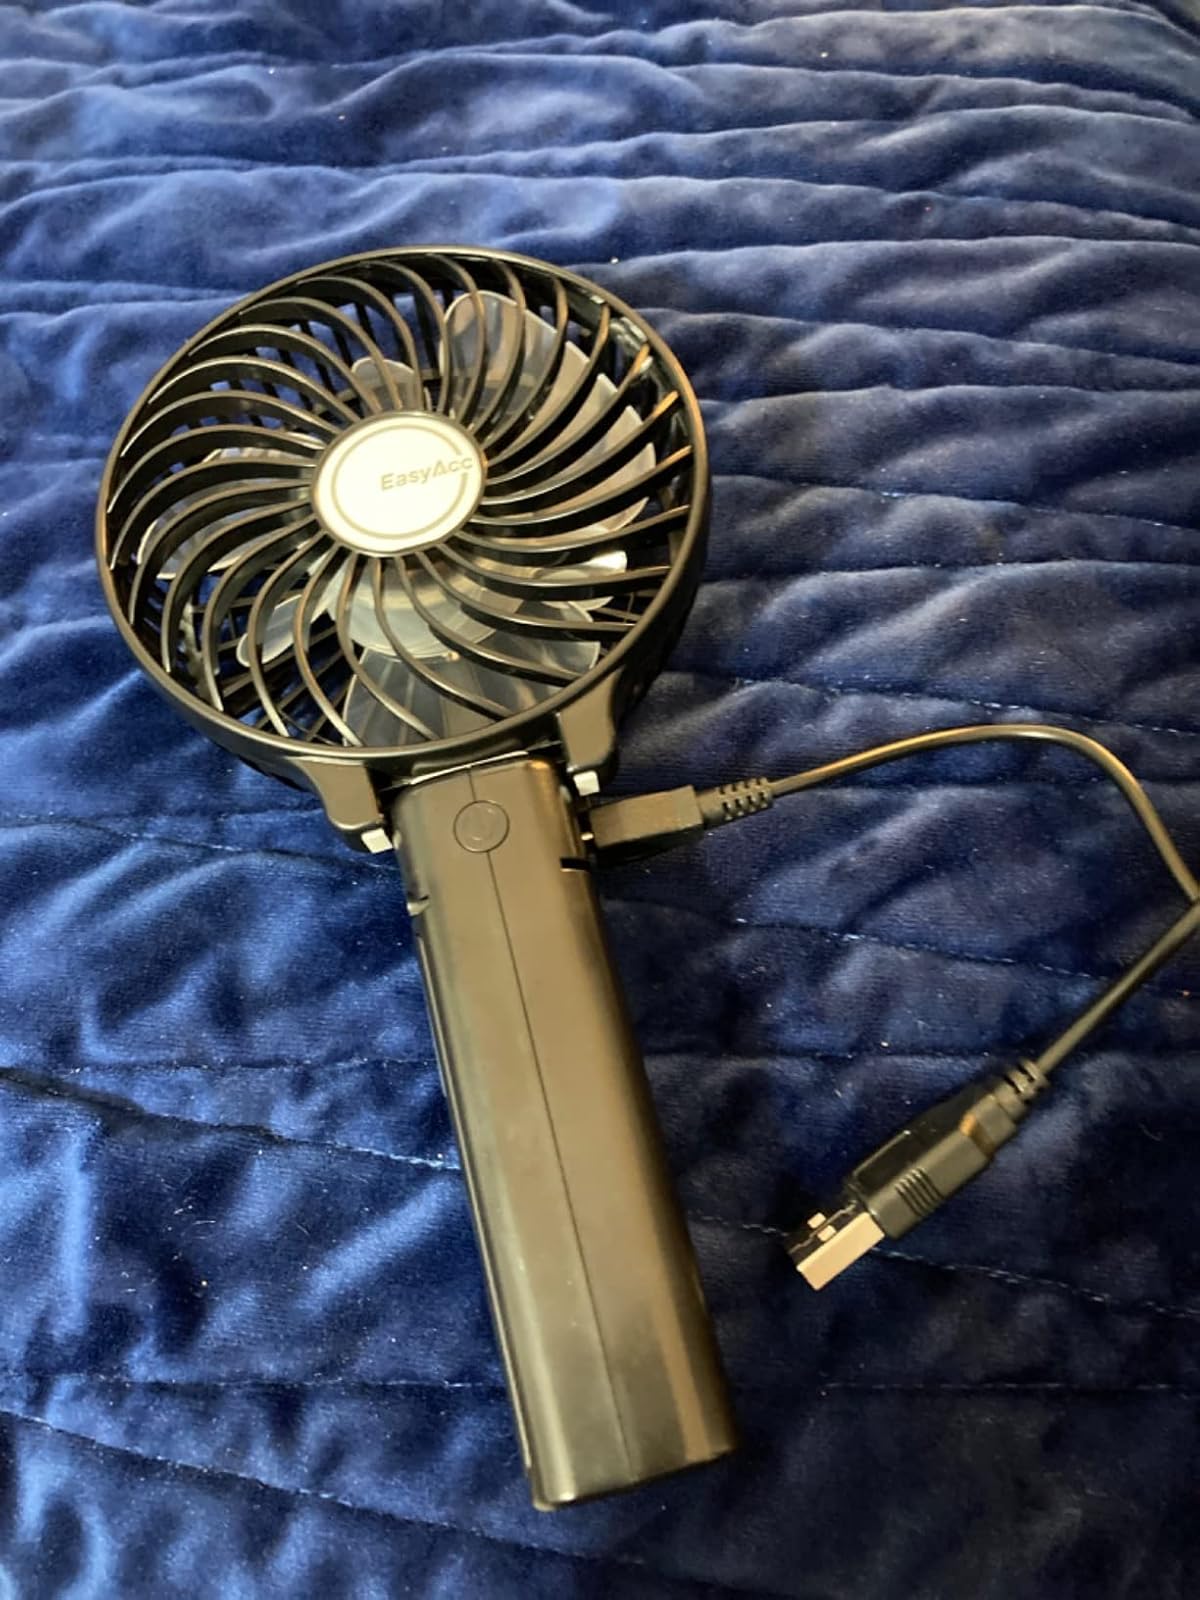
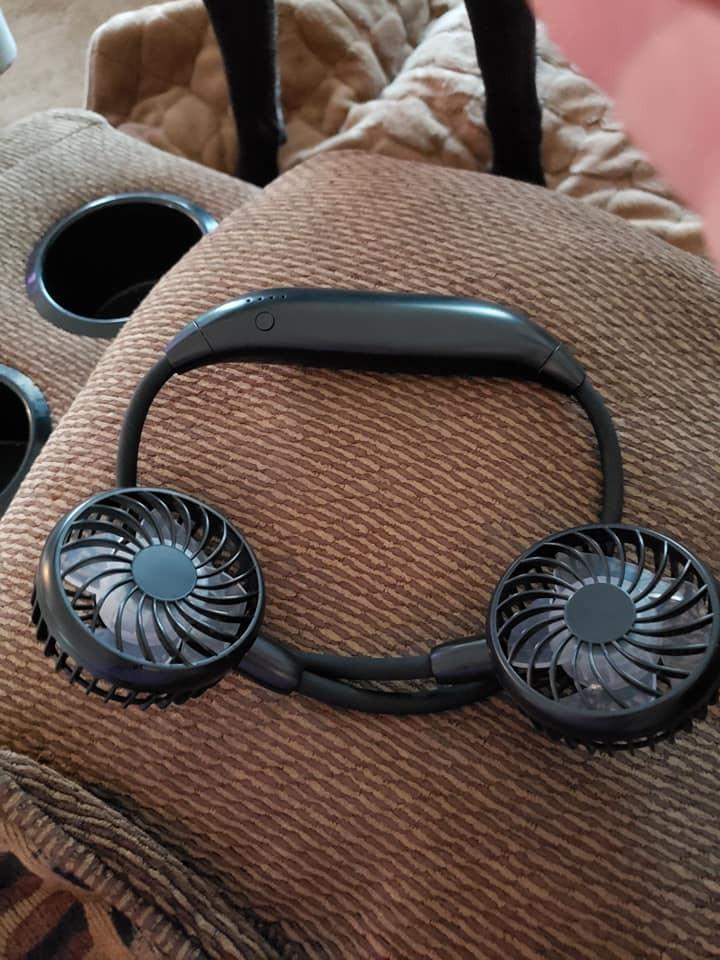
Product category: fan
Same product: no